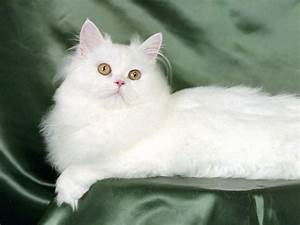
Label: gatto